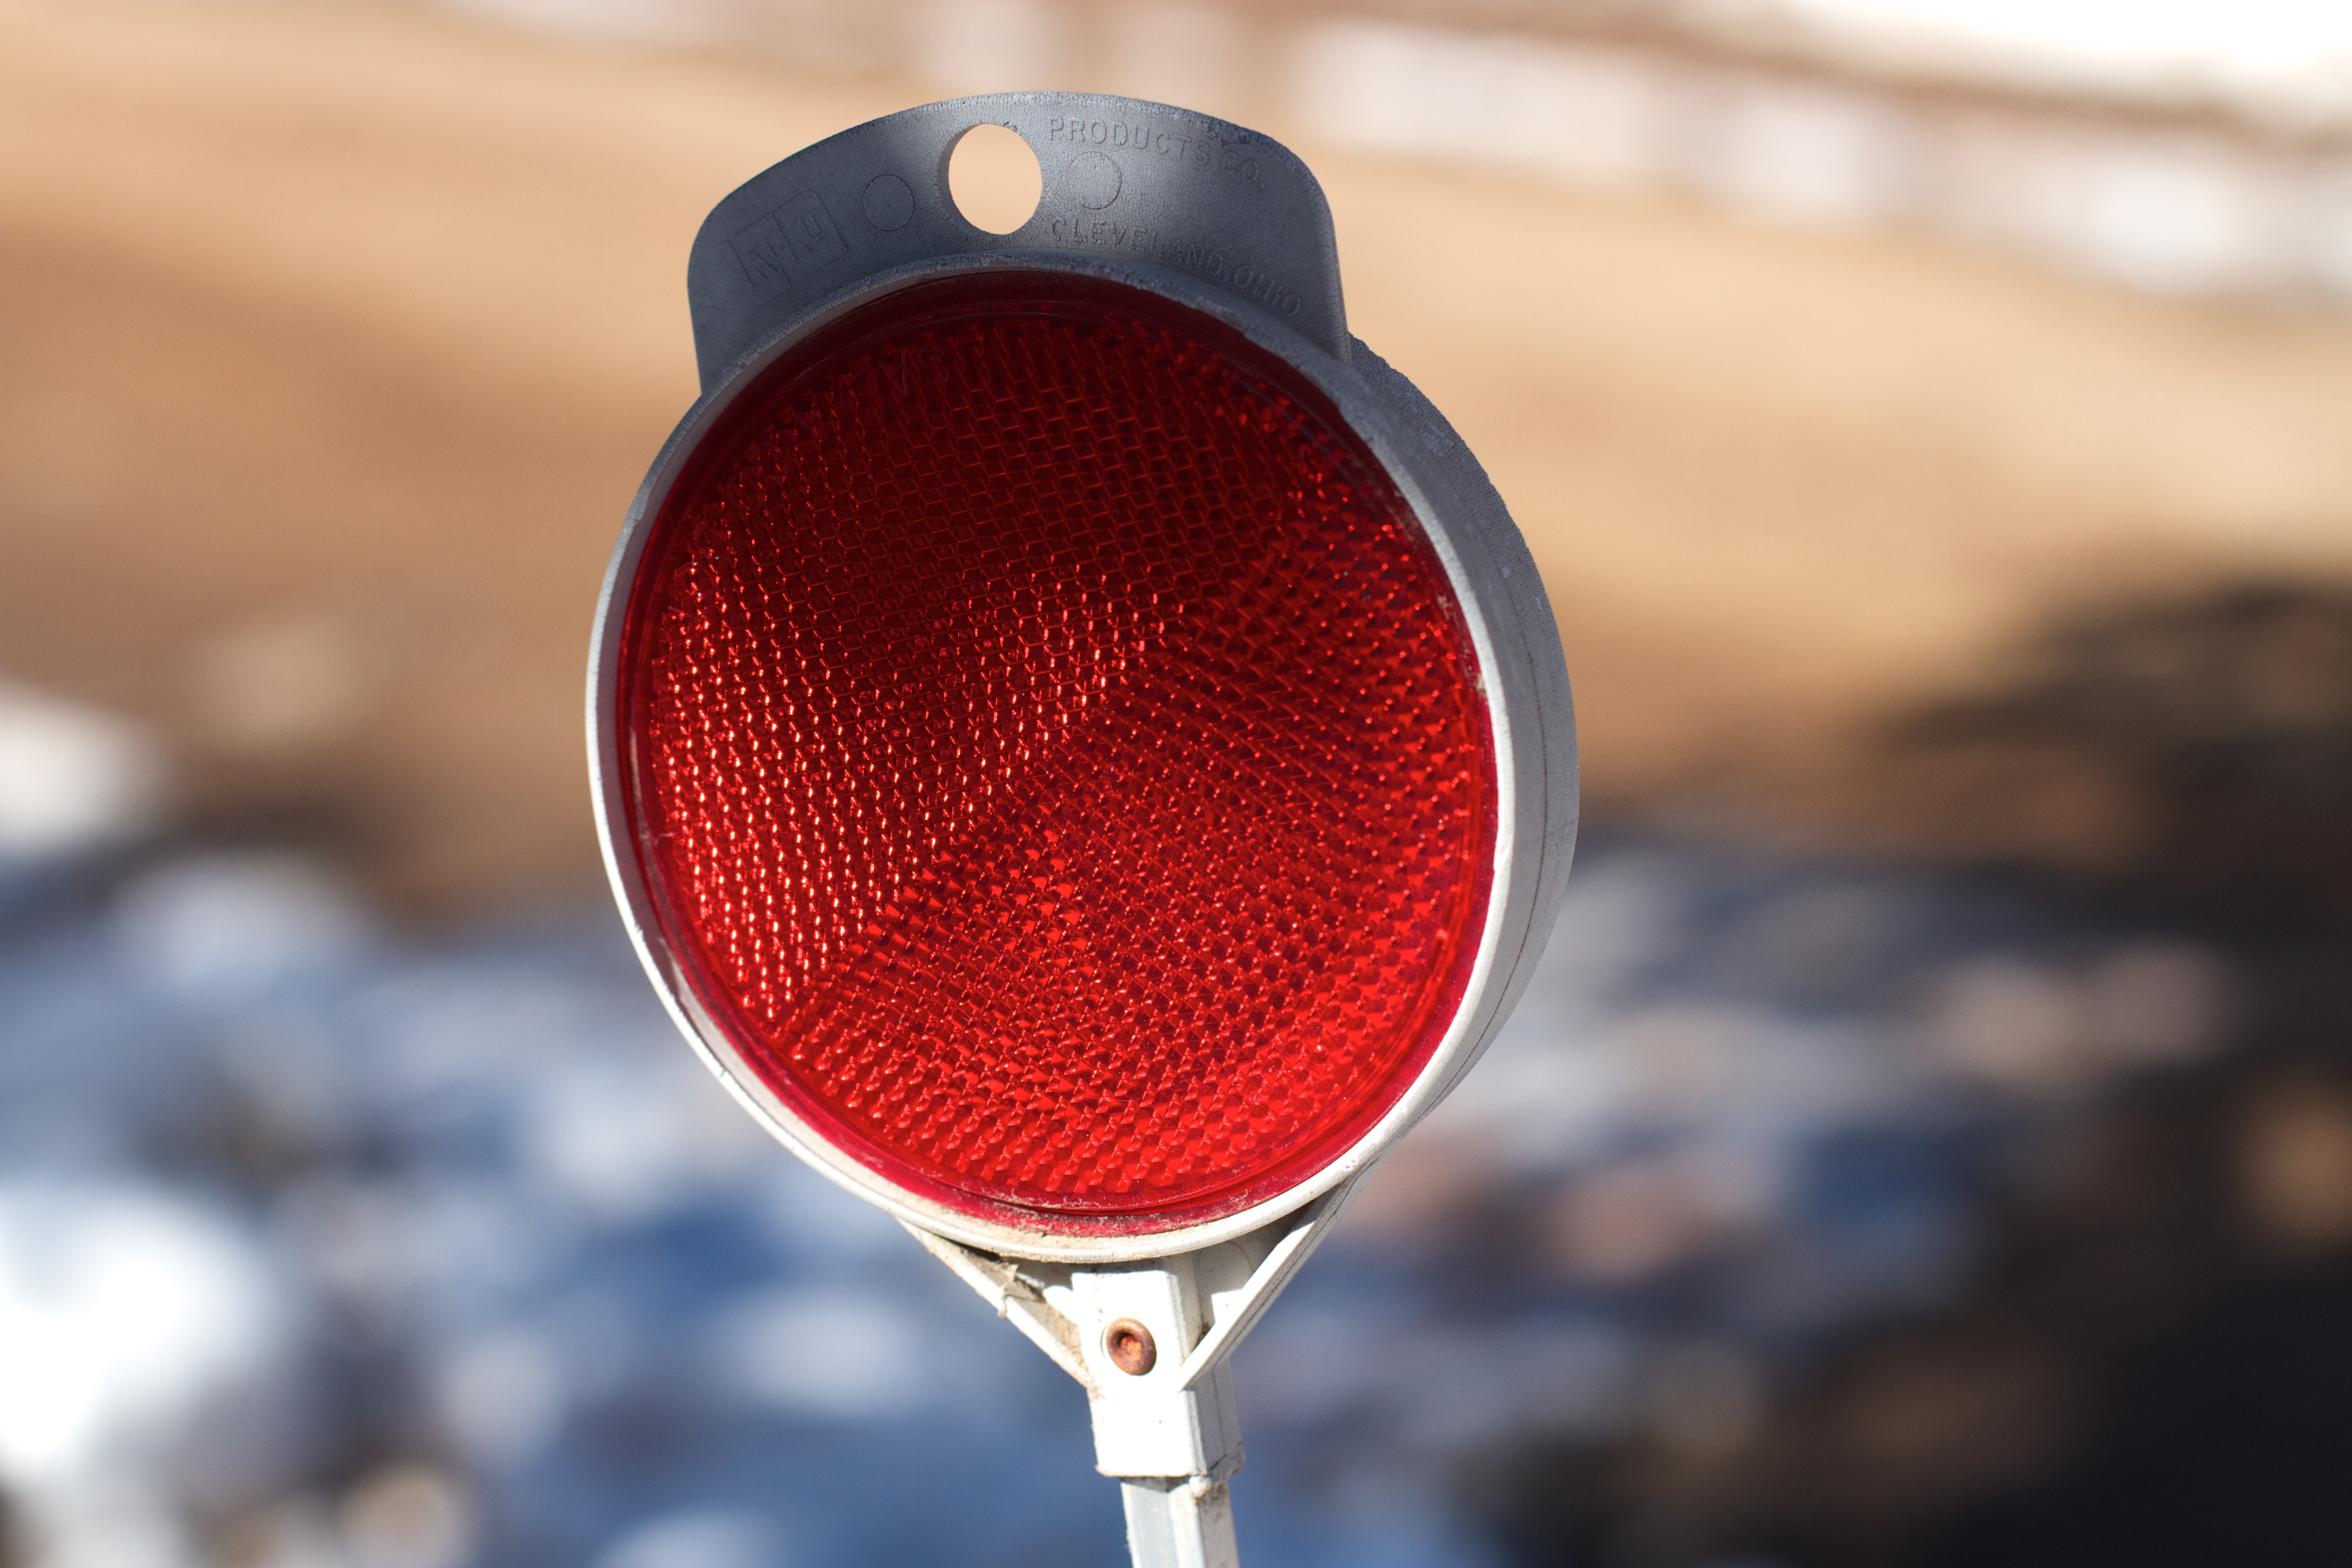
wine, glass, red, color, drink, lighting, close up, wine glass, organ, macro photography